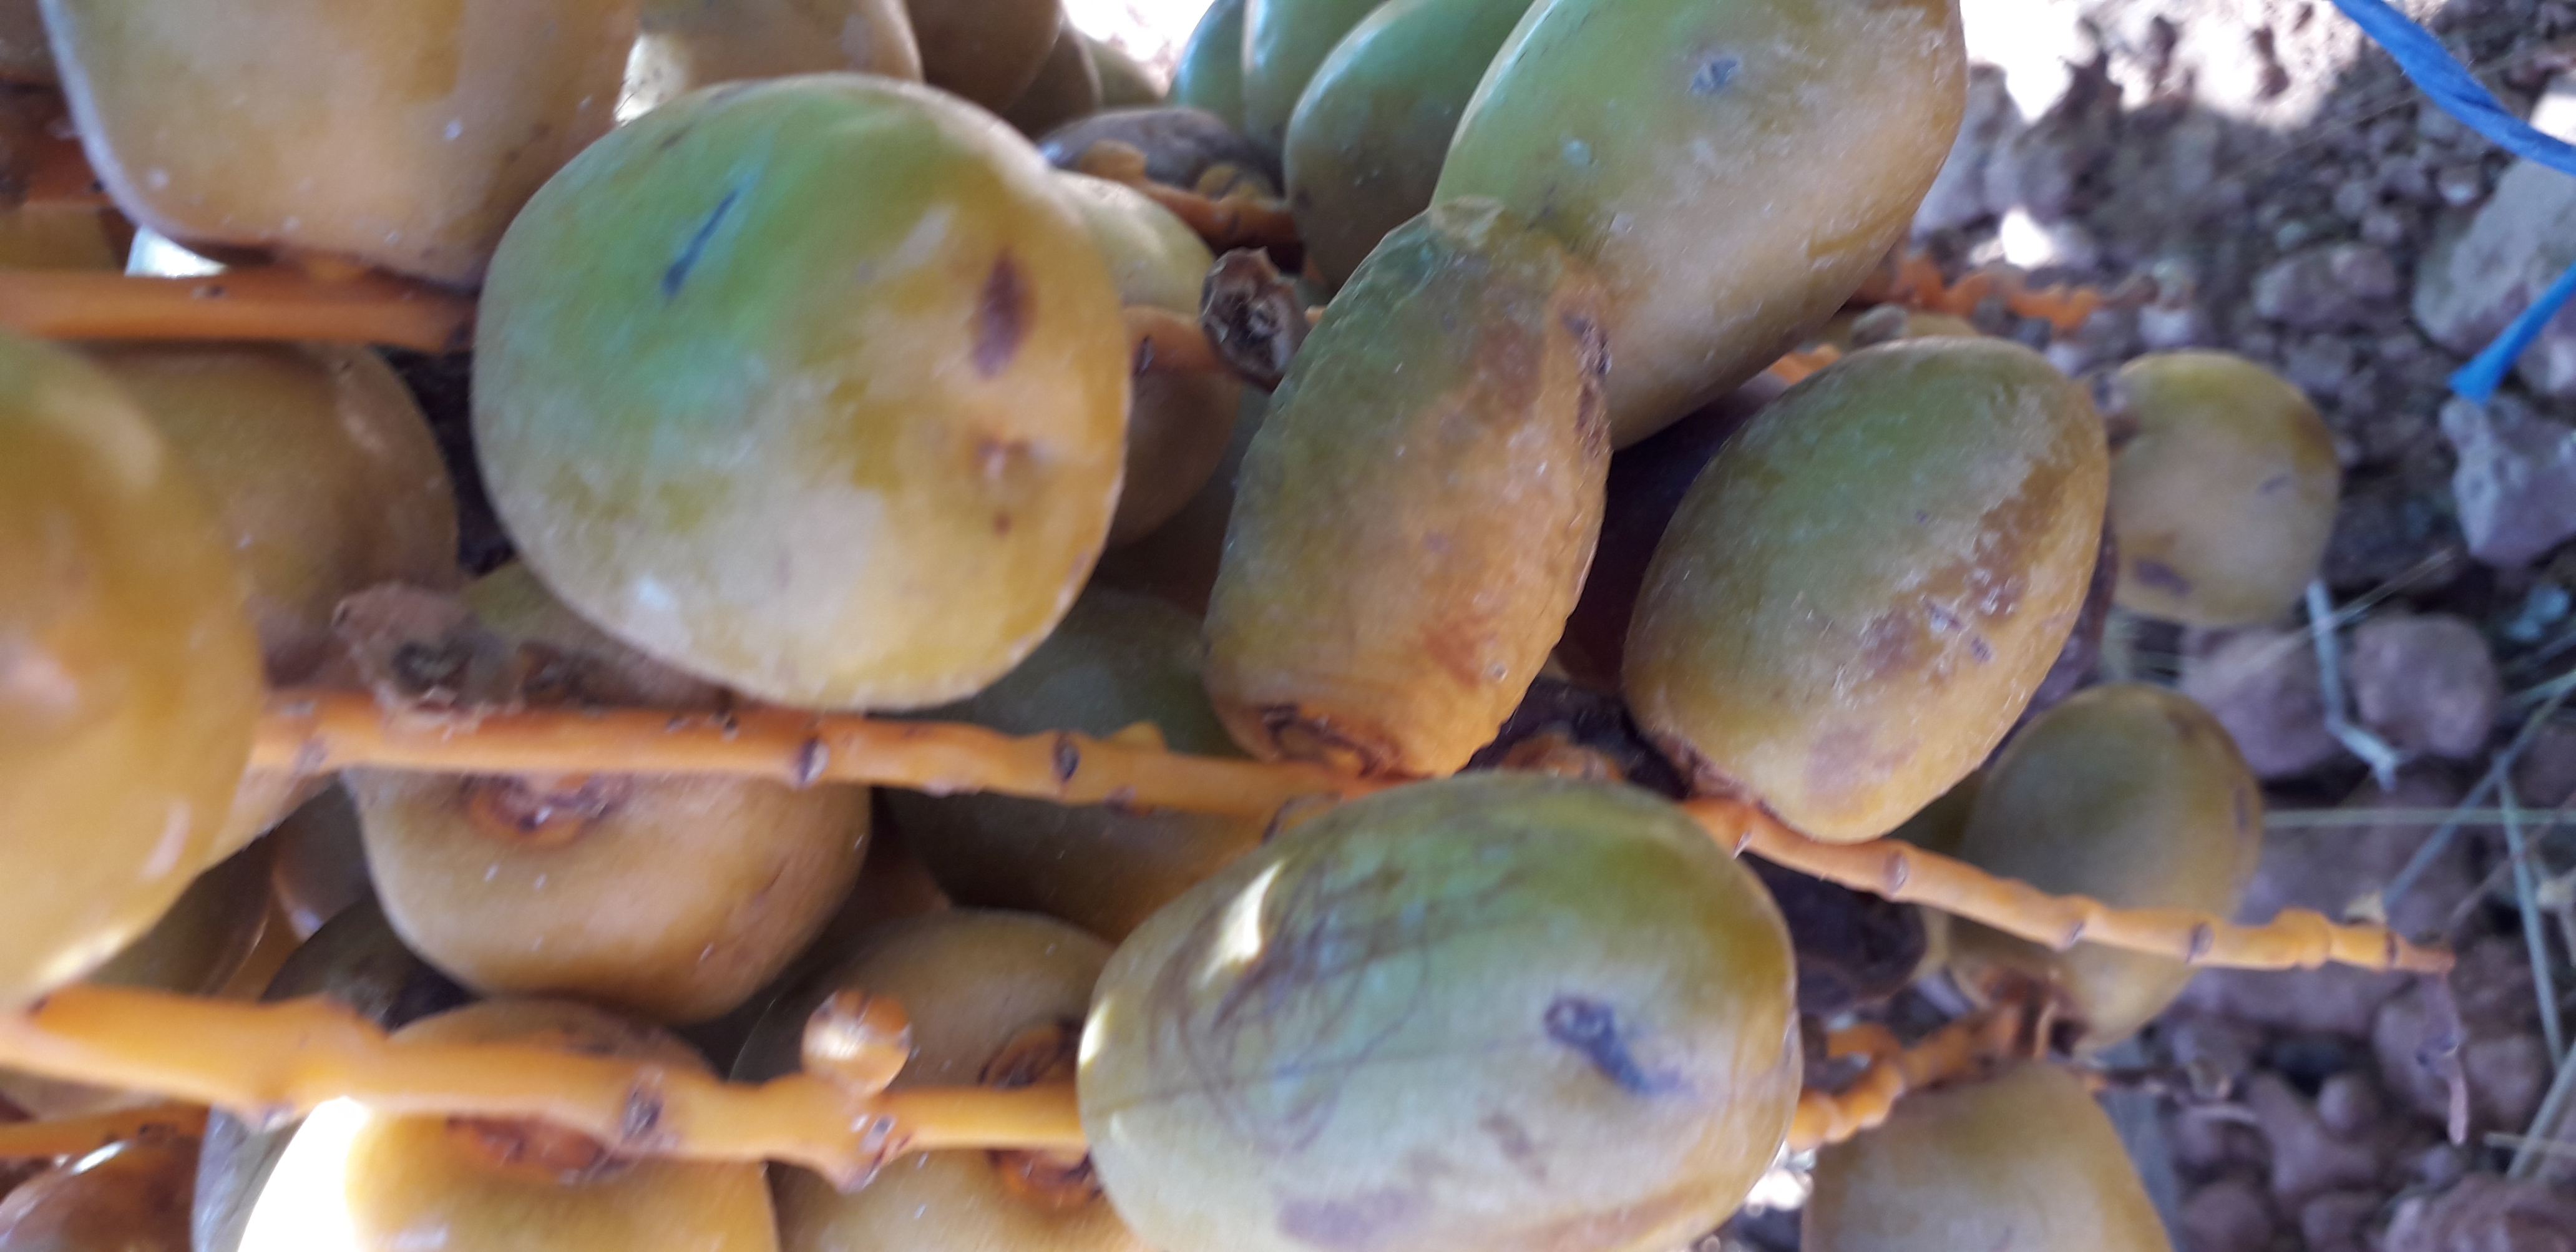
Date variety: Boufagous